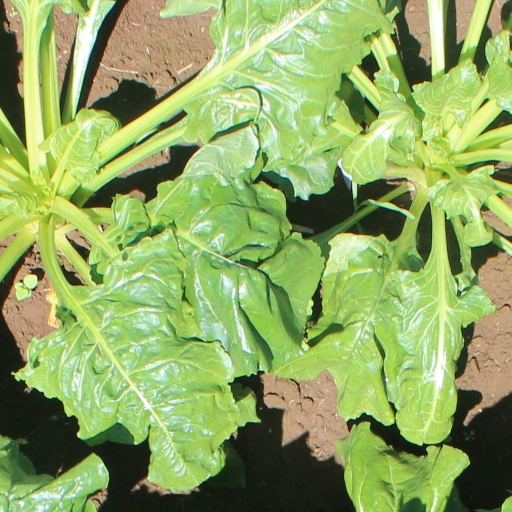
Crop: sugar beet